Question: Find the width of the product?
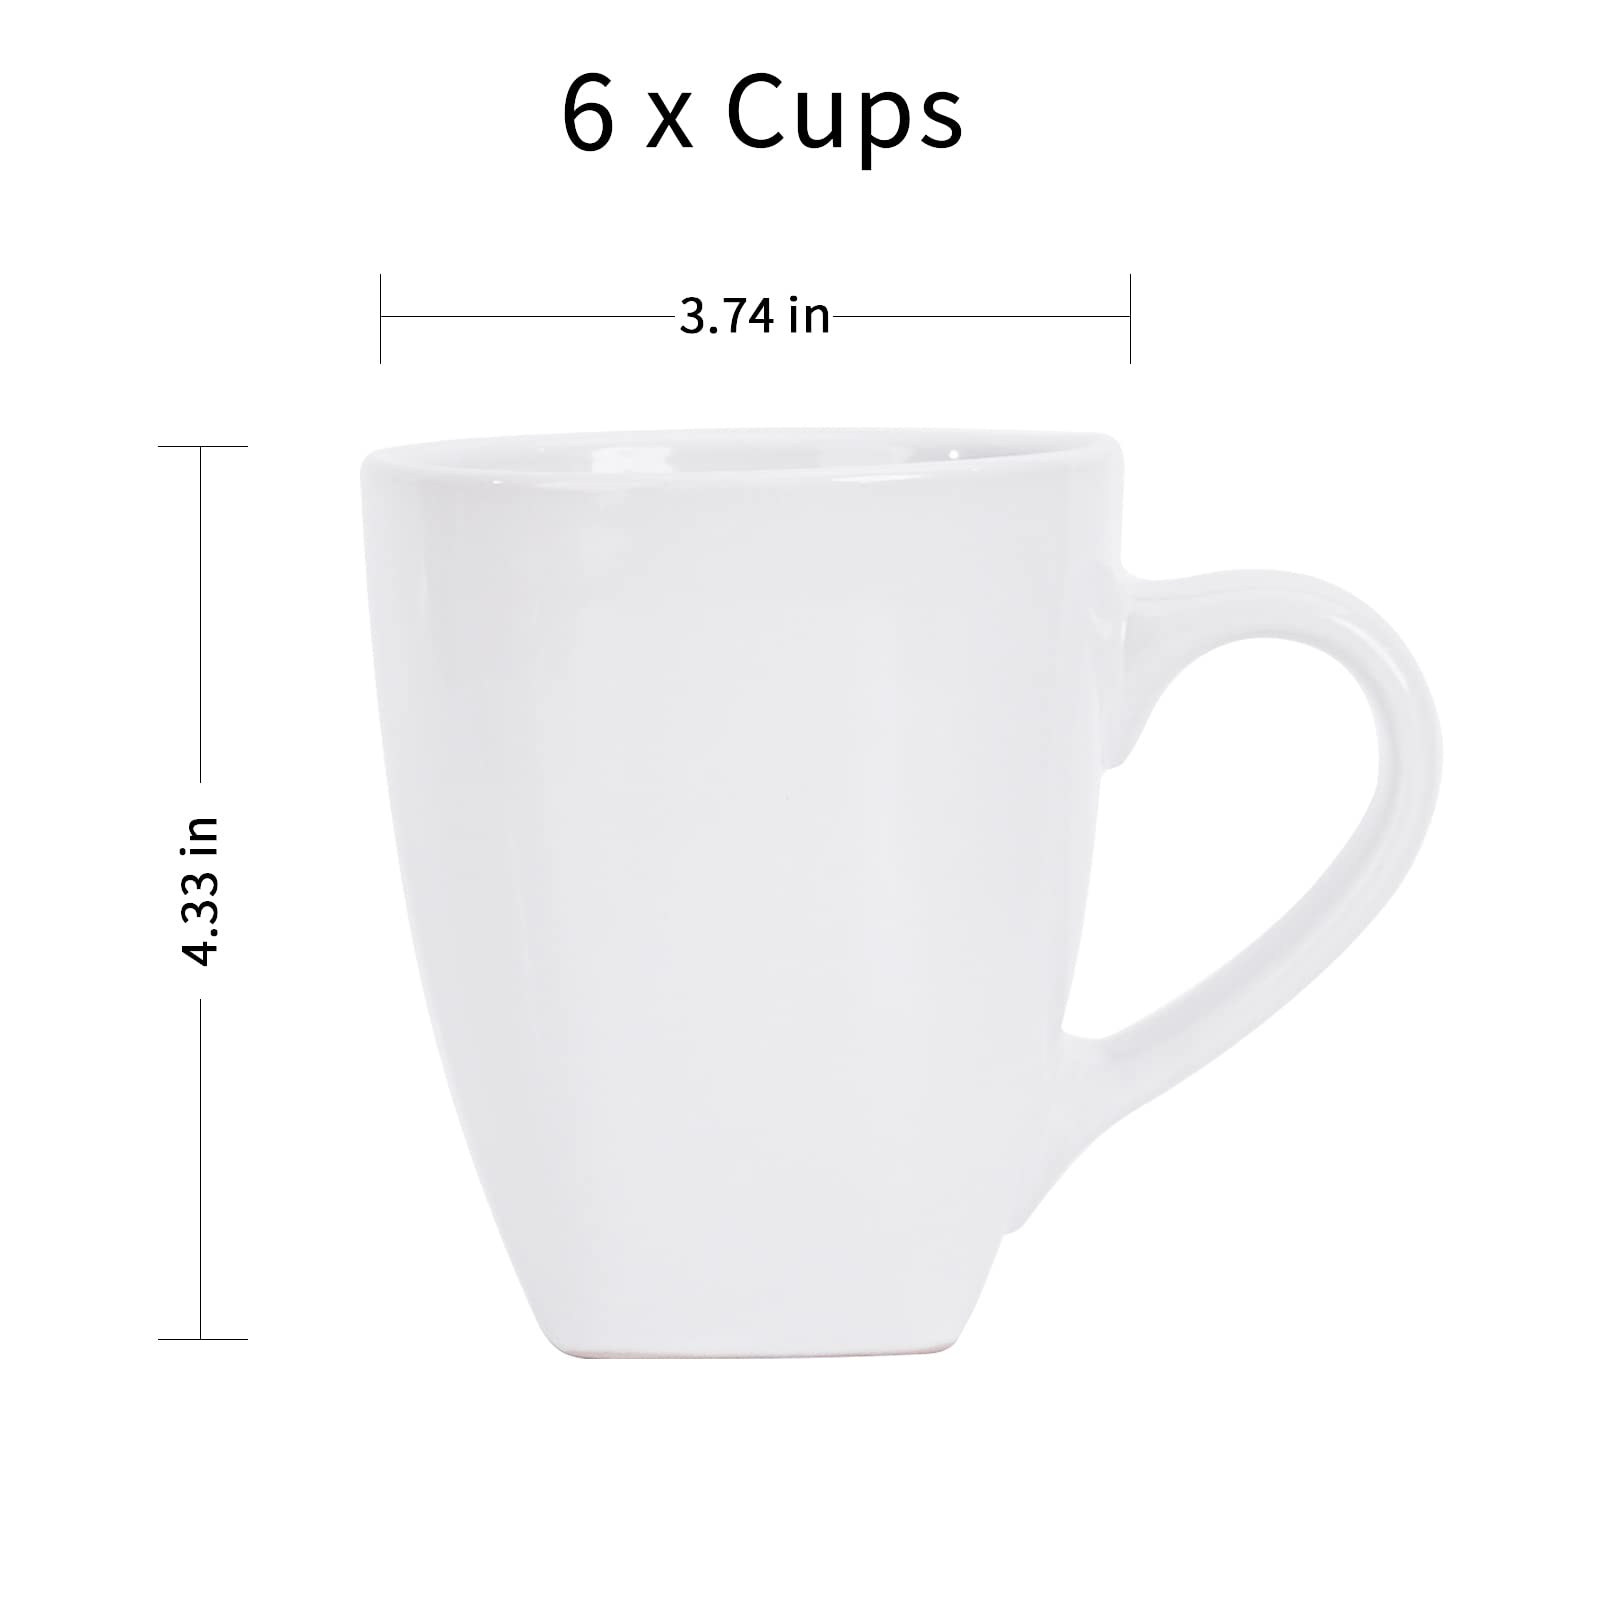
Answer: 3.74 inch